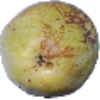
Label: Pear Williams 1